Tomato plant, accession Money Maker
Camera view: vertical (180 deg); turntable rotation: 90 degrees
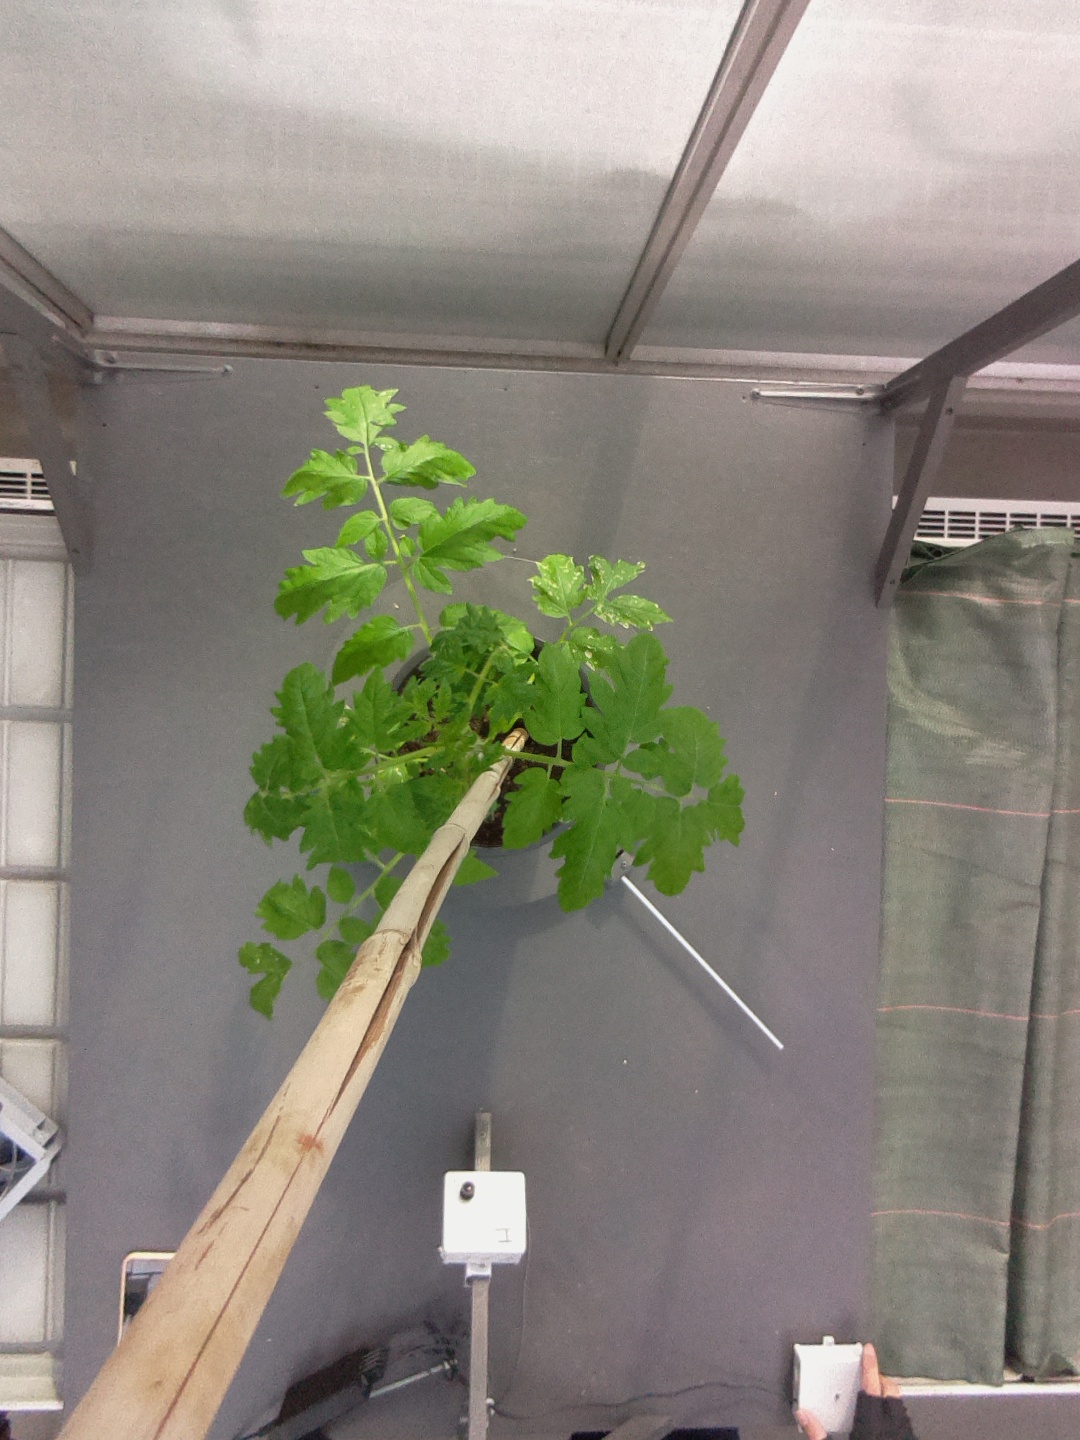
BBCH growth stage 20: First Side shoot start formed